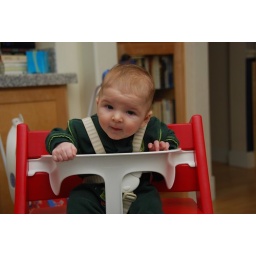
Sitting in a red high chair, sort of like sitting on the dock of a bay but not